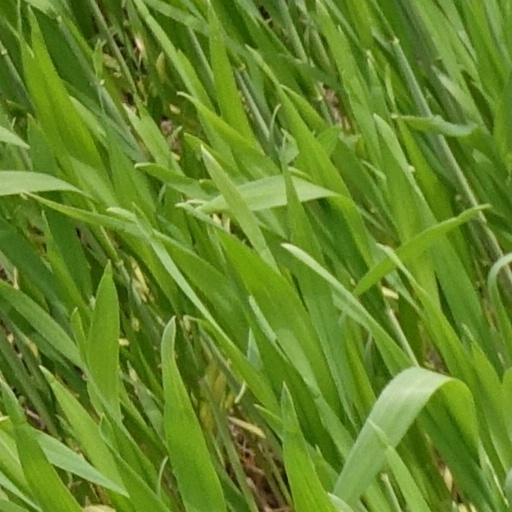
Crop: wheat